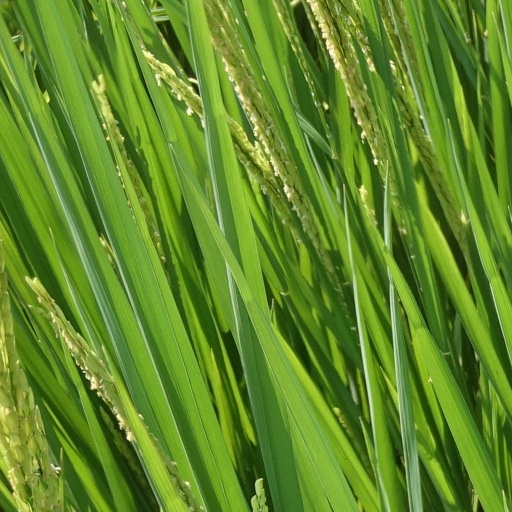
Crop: rice